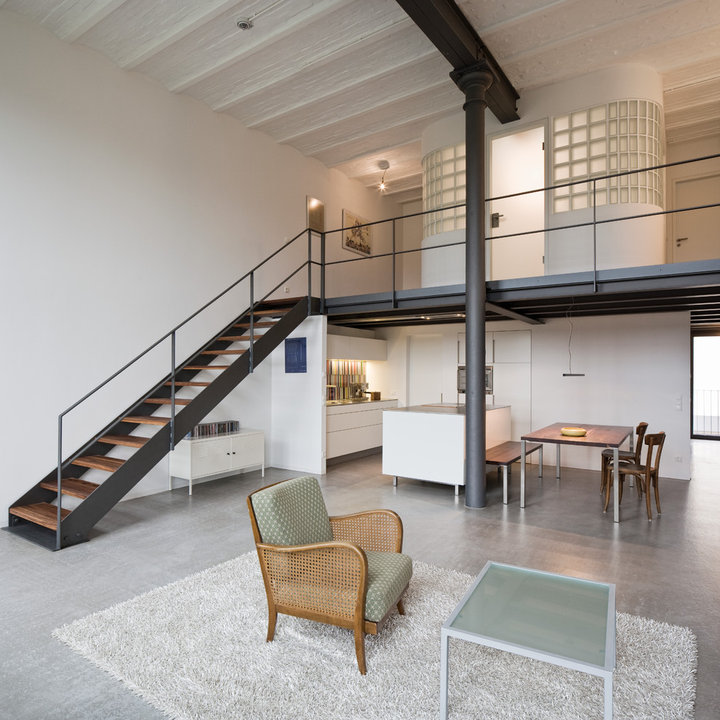
Style: Industrial